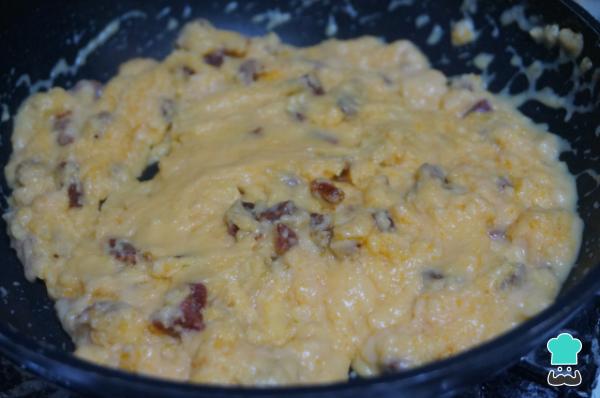
Estará lista cuando quede una masa que se despega de la sartén, prueba la masa y, si hace falta, añade un poco de sal. Hará falta poco, ya que el chorizo da bastante sabor.